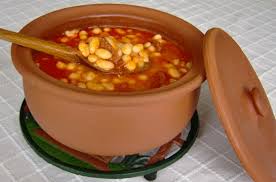
Yemek: kuru_fasulye